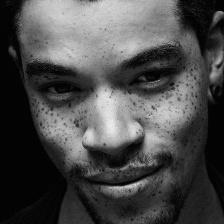
Label: faces